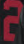
Number: 2